Zahav

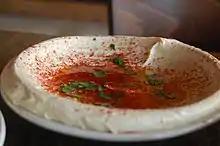
Solomonov's preparation of hummus, which he dubbed "hummus tehina", served at Zahav.

Zahav received the James Beard Foundation Award for Outstanding Restaurant in 2019 and was listed as one of the 100 Best Wine Restaurants in the United States by Wine Enthusiast in 2015.